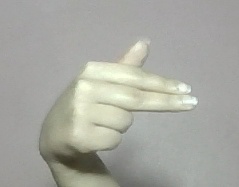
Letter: ghain